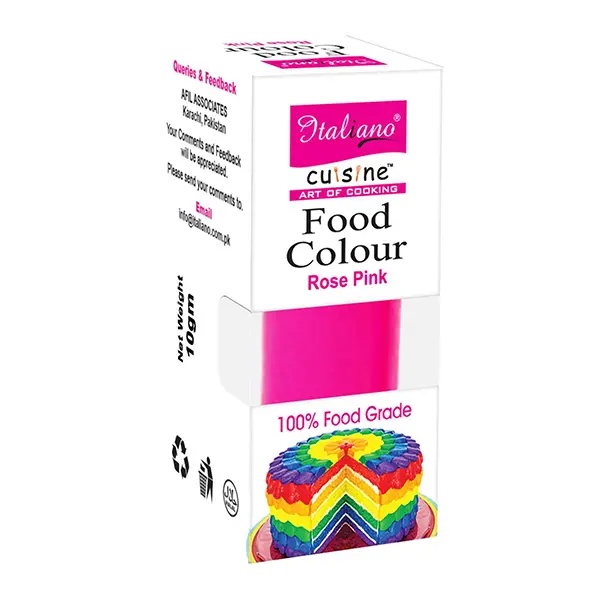
Italiano Food Color Rose Pink 10gm
Brand: Greenvalley Rwp
Category: Food, Beverages & Tobacco > Food Items > Cooking & Baking Ingredients > Food Coloring